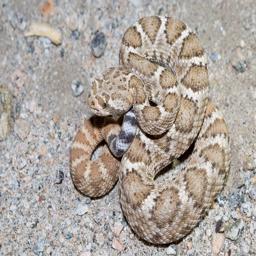
Animal: snakes